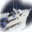
Label: ship